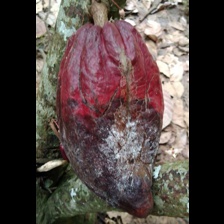
Label: moniliophthora